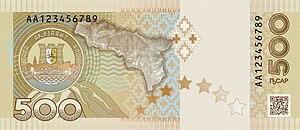
L'apsar est une monnaie de l'Abkhazie. Jusqu'à présent, seules des pièces de 1, 10, 25, 50 et 100 apsars et des billets de 500 apsars ont été émis. Bien que les pièces aient cours légal en République d'Abkhazie, leur utilisation est très limitée et elles sont principalement destinées aux collectionneurs. En Abkhazie, le rouble russe est utilisé dans la pratique. Les premières pièces d'apsar ont été introduites en 2008.